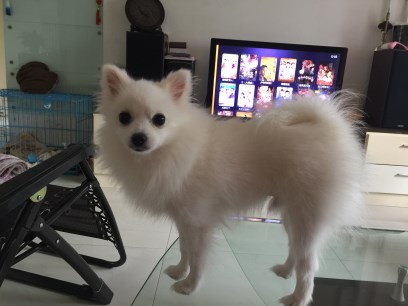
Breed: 1936-n000005-Pomeranian